Sky position (RA, Dec in degrees): 244.867, 20.456
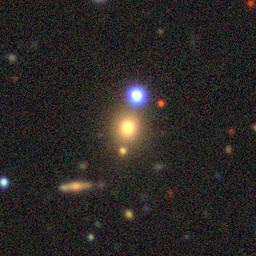
Galaxy morphology: Merging Galaxies